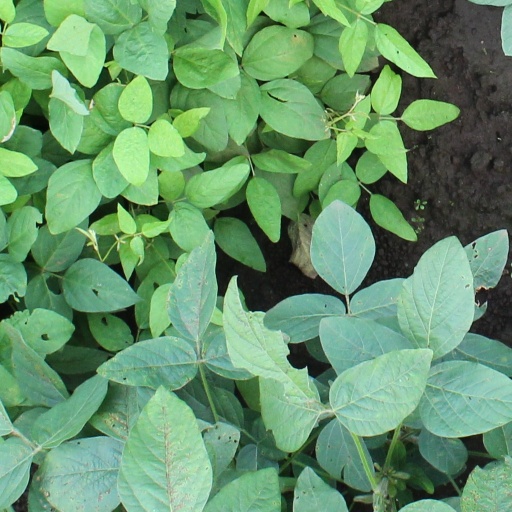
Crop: soybean